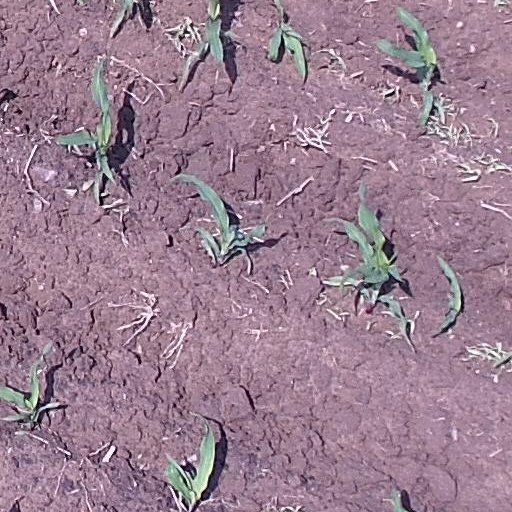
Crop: maize; corn